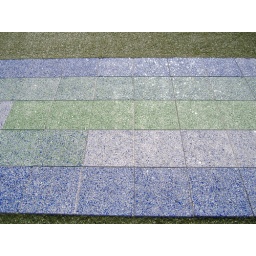
More glass in concrete. This area looked more stable - no cars running over it.